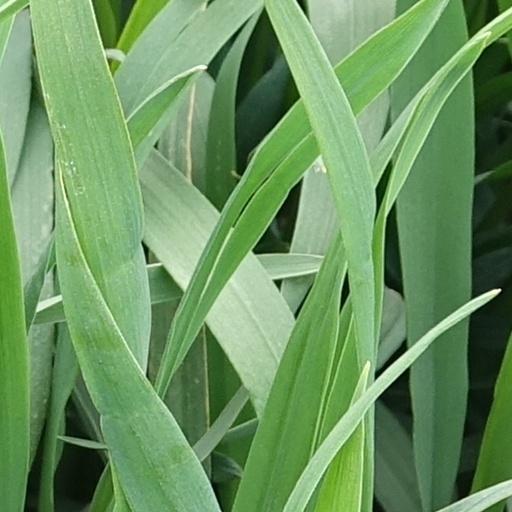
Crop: wheat